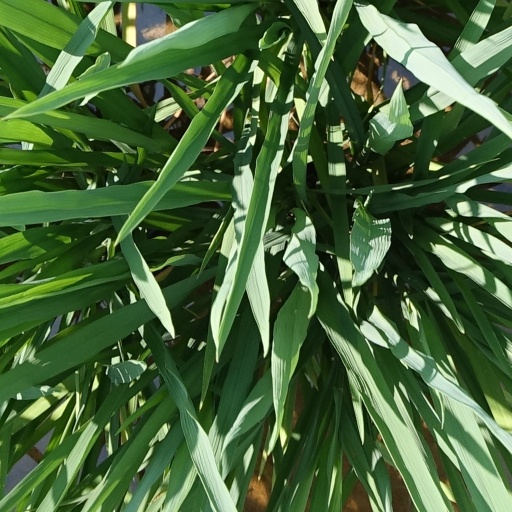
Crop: rice